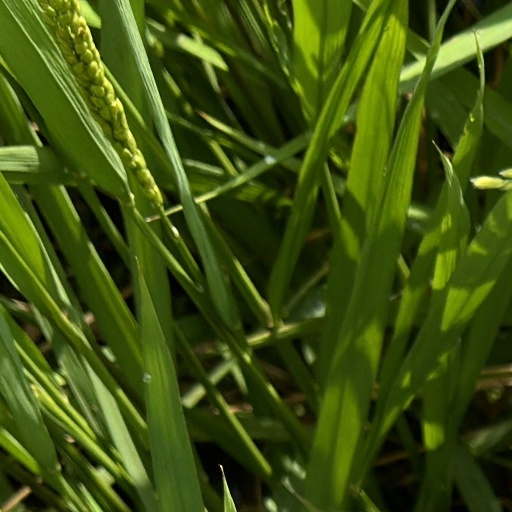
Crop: rice